BOAC Flight 777

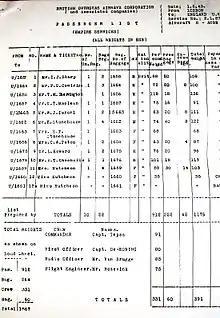
BOAC flight 777 passenger list

The aircraft flying the Lisbon–Whitchurch route were left unmolested after the beginning of the war. Both Allied and Axis powers respected the neutrality of countries such as Portugal, Sweden, and Switzerland and refrained from attacking flights into and out of those nations. The war over the Bay of Biscay, which is north of Spain and off the west coast of France, began to heat up in 1942.